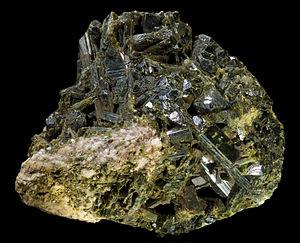
Epidote Localité: Matsaborivaky, District de Vohémar , Région de Sava , Province d’Antsiranana , Madagascar Taille
Une épidote est une espèce minérale du groupe des silicates sous-groupe des sorosilicates, de formule Ca₂Al₂O(OH) avec des traces de magnésium et de manganèse. Ce minéral peut donner des cristaux prismatiques longs jusqu'à 35 cm. Il est assez répandu et donne des gemmes qui peuvent être taillées.